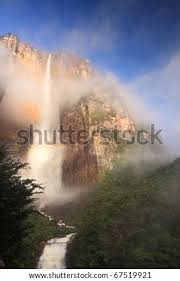
Landmark: Angel Falls